Turkmenistan Airlines

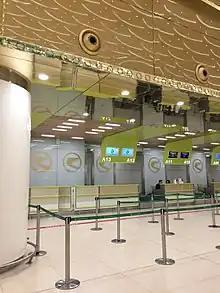
Airline check-in counters at the Aşgabat International Airport

In 2017, the air transport enterprise of the State National Service Türkmenhowaýollary was transformed into a joint-stock company Turkmenistan Airlines.